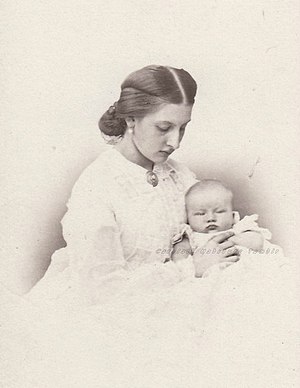
Vilhelm af Hohenzollern / Forfædre
Vilhelm med sin mor Arveprinsesse Antonia, født infantinde af Portugal i 1864.
Fyrst Vilhelm af Hohenzollern var en tysk fyrste, der var mediatiseret fyrste af det lille fyrstendømme Hohenzollern i Sydtyskland fra 1905 til 1918 og familieoverhoved for den schwabiske linje af Huset Hohenzollern fra 1905 til 1927.